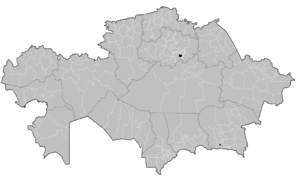
Cette page liste les 170 districts du Kazakhstan, qui sont des subdivisions des 14 provinces ou oblys de ce pays.